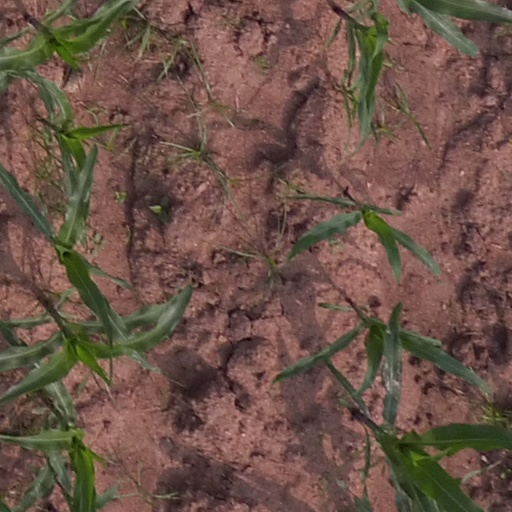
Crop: maize; corn